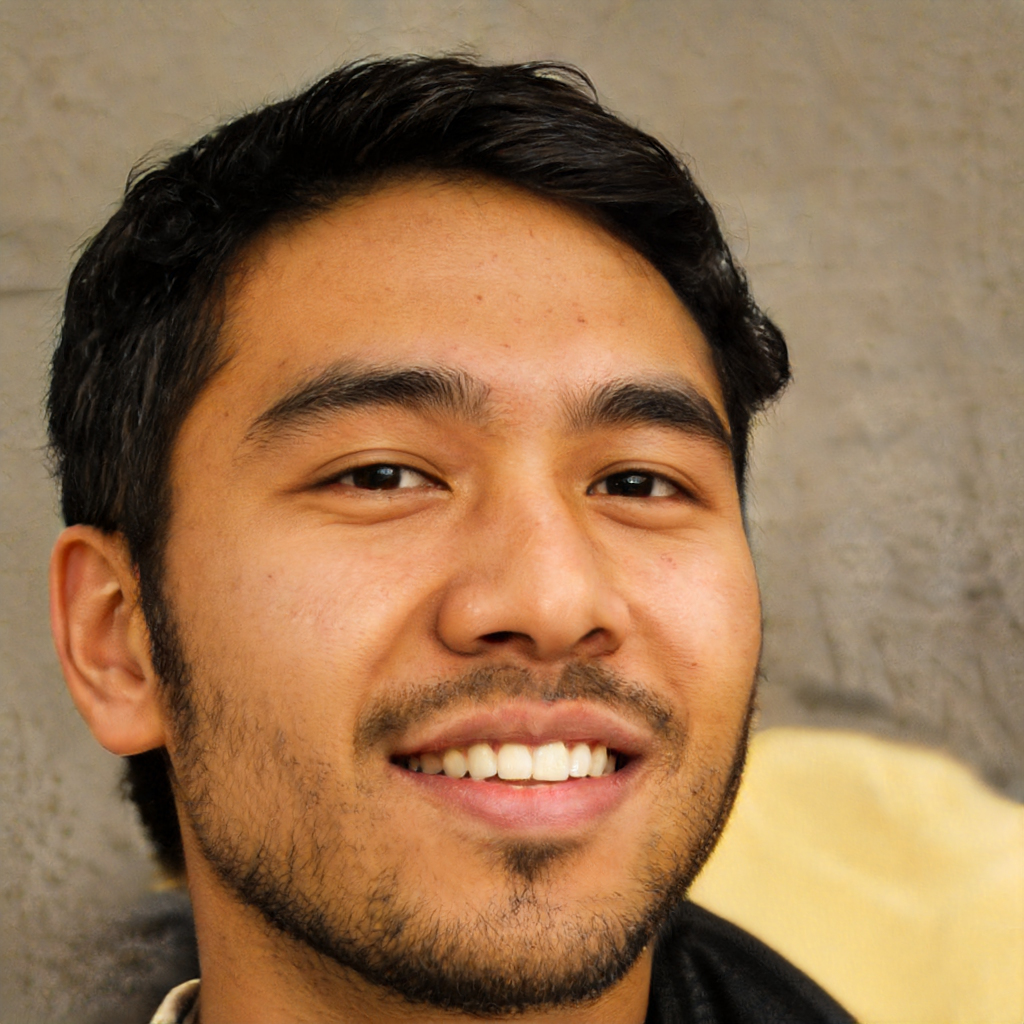
Label: Colored